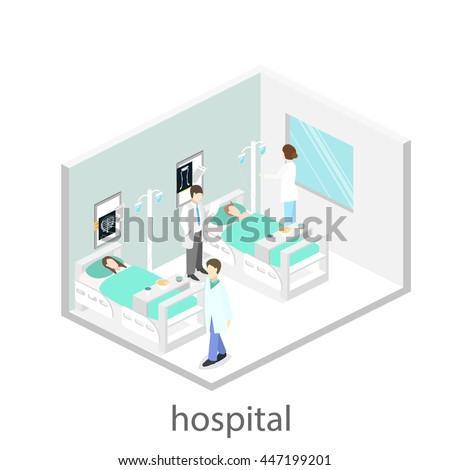
isometric flat interior of hospital room .